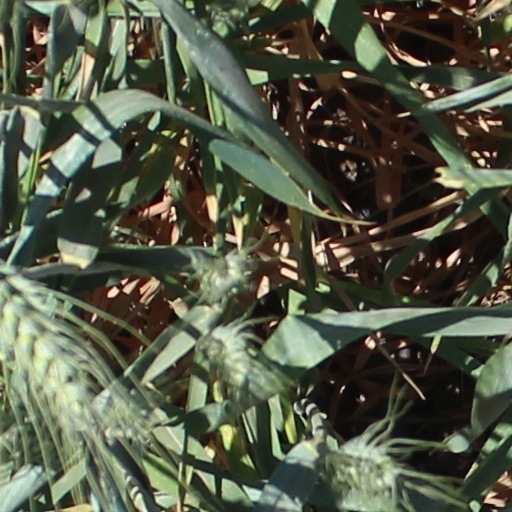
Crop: wheat